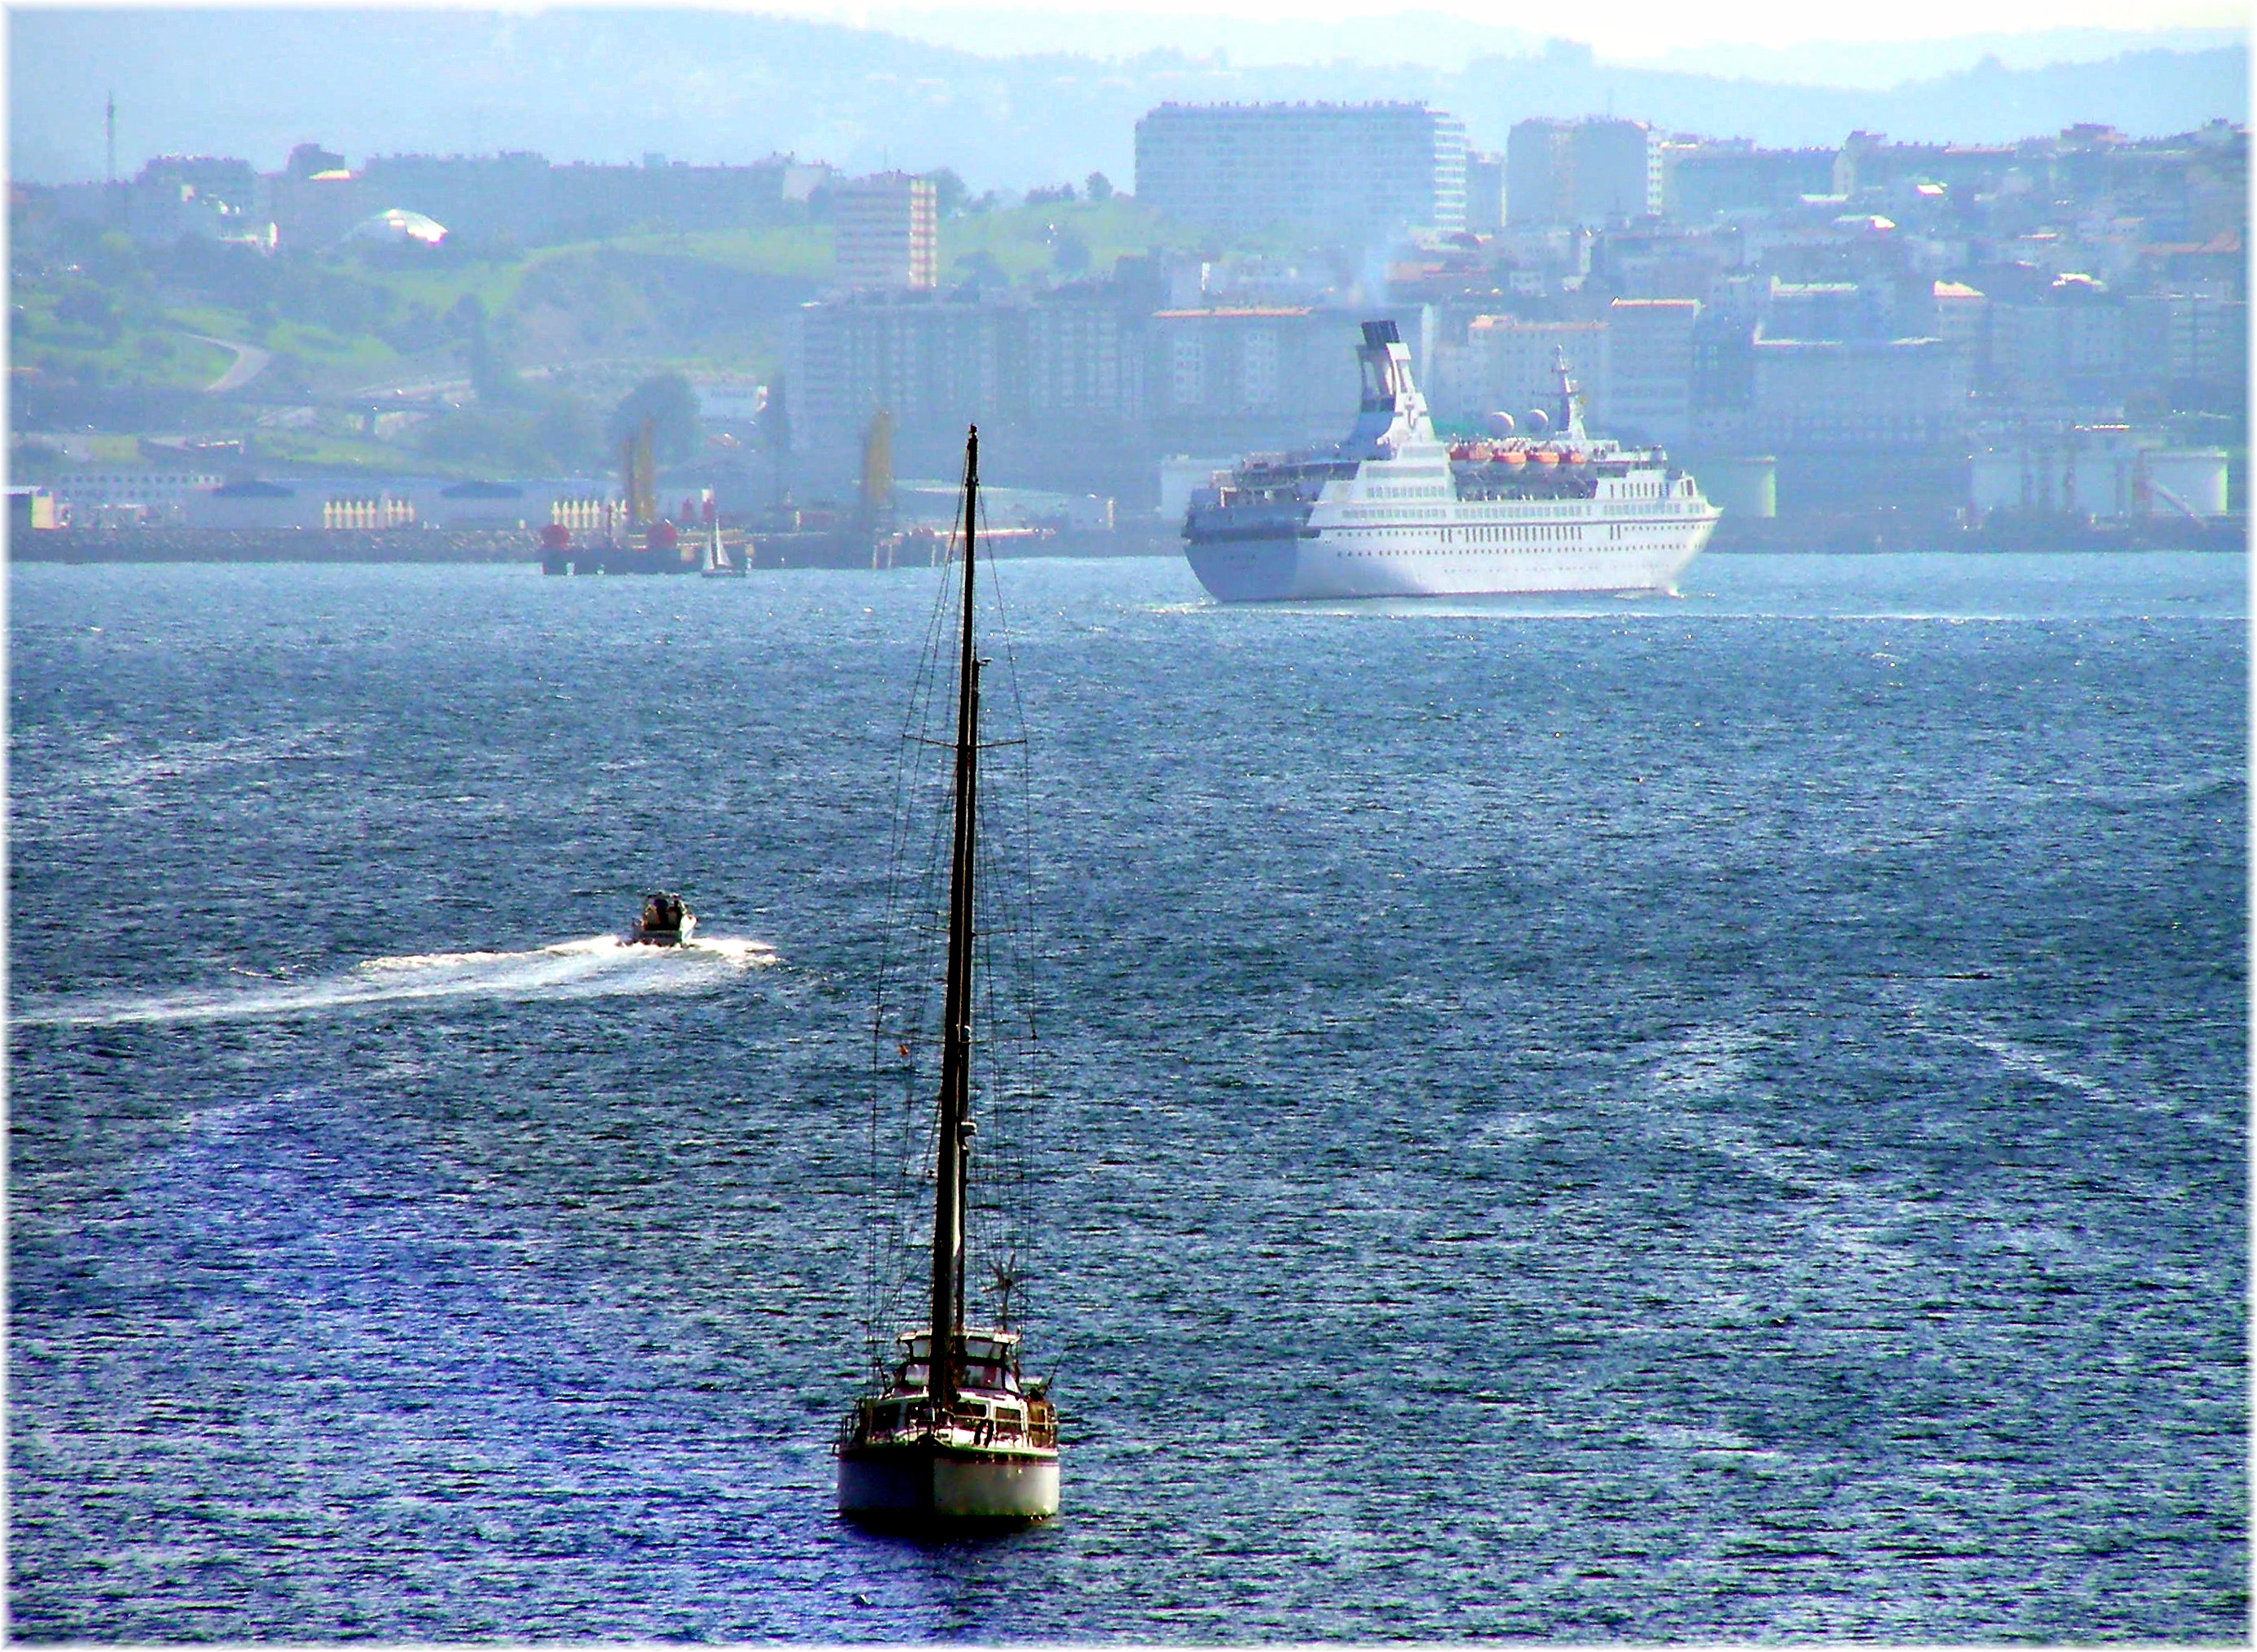
sea, ship, vehicle, mast, bay, channel, watercraft, ocean liner